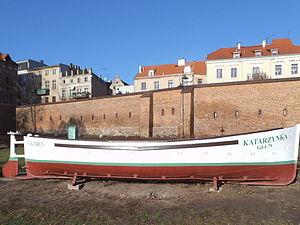
Philadelphia Boulevard à Toruń - le quai situé sur la rive droite de la Vistule à Toruń.